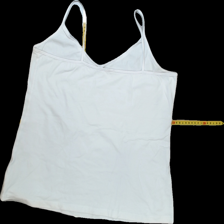
View: back
Type: Top
Category: Ladies
Brand: Not Applicable
Colors: White
Material: 100% Cott
Pattern: Plain
Cut: V-collar
Season: All
Trend: No trend
Stains: Yes
Price range: <50
Recommended usage: Recycle